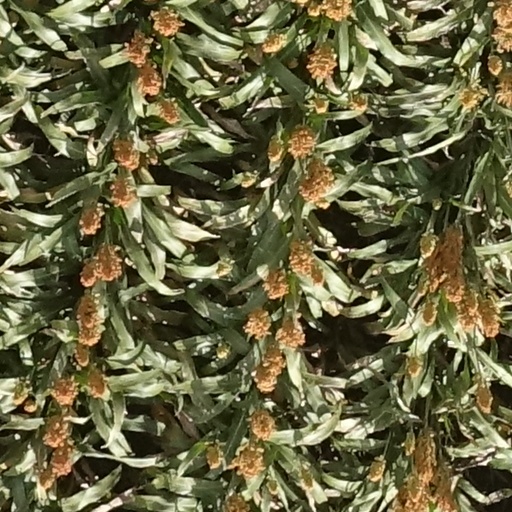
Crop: sorghum